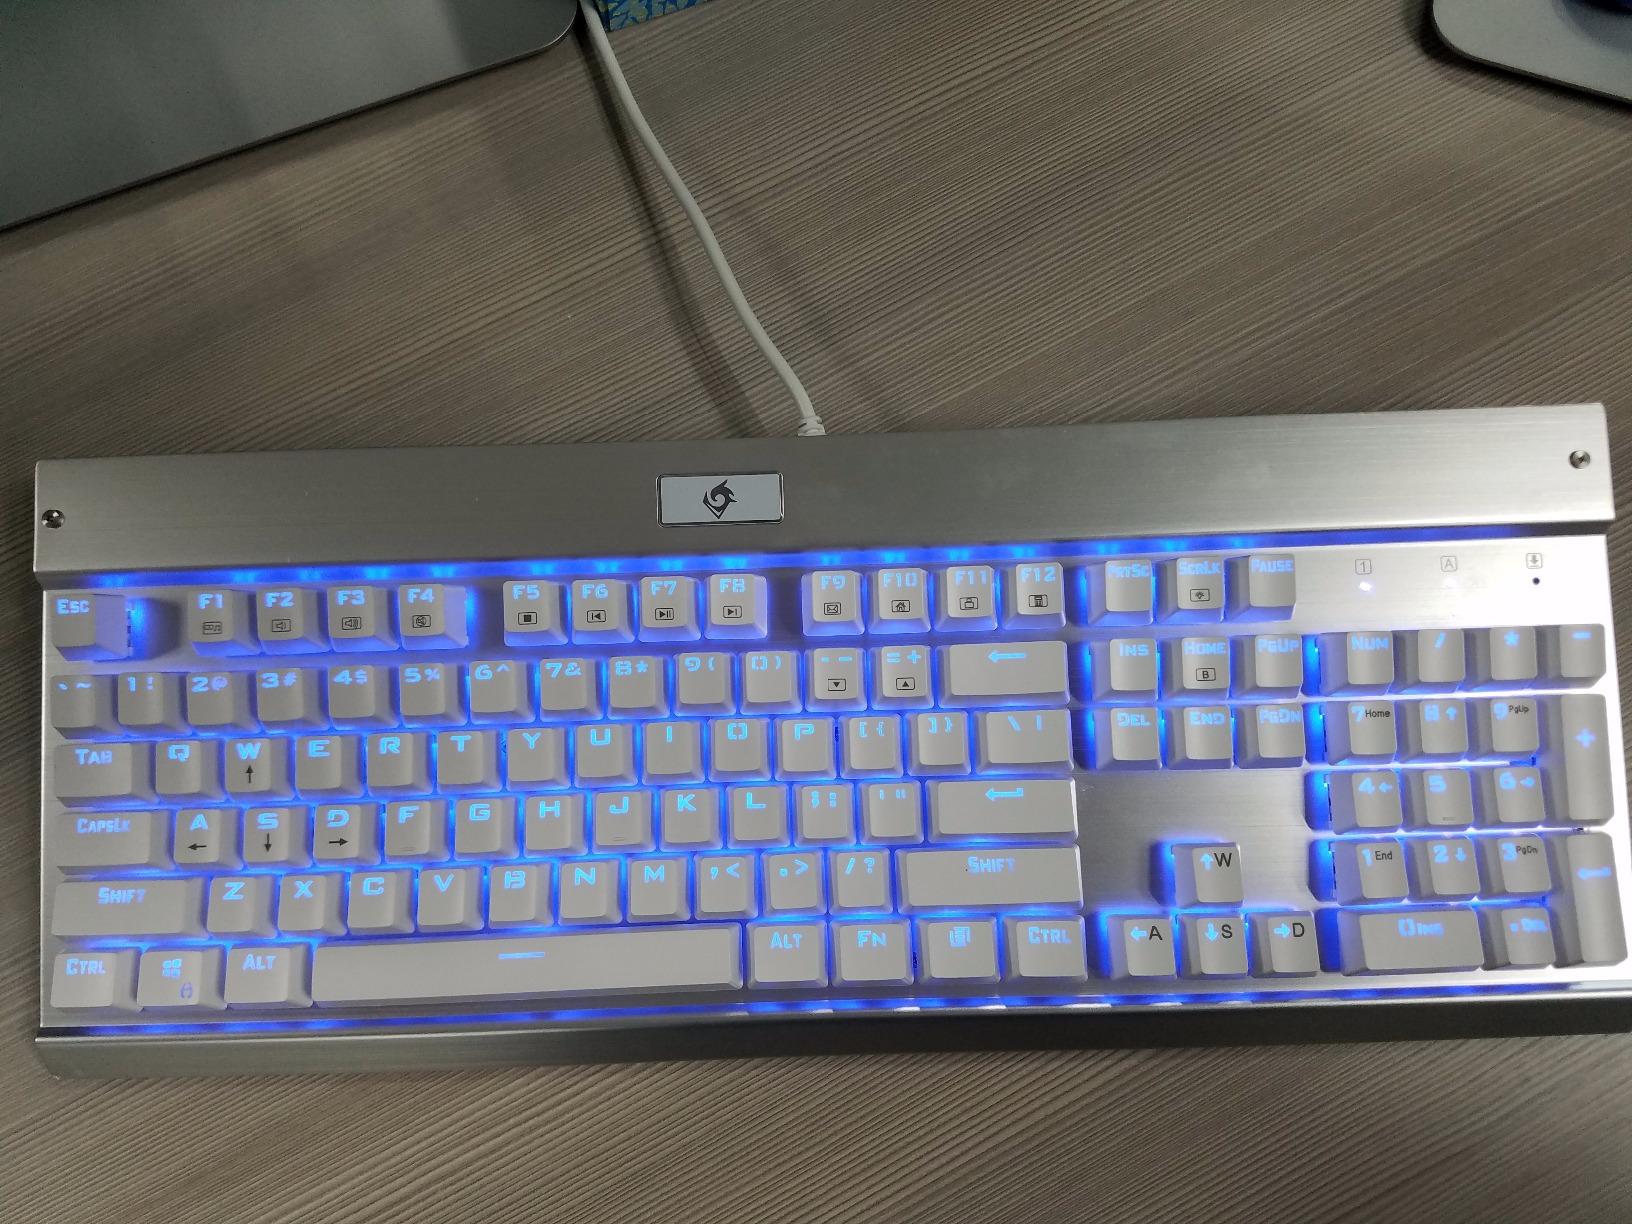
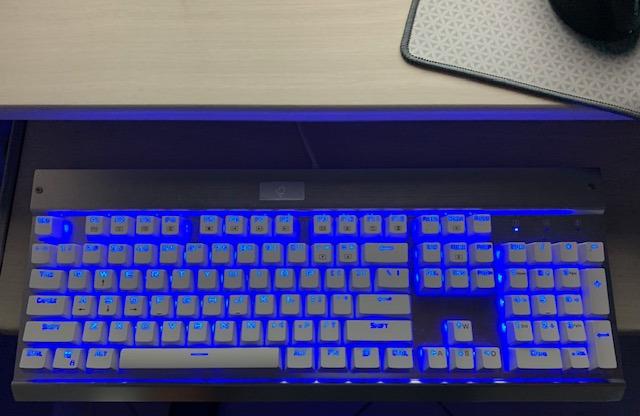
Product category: keyboard
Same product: yes